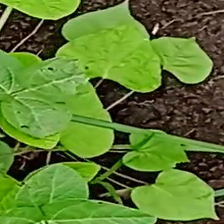
Weed species: Obscure_morning _glory(Ipomoea obscura)